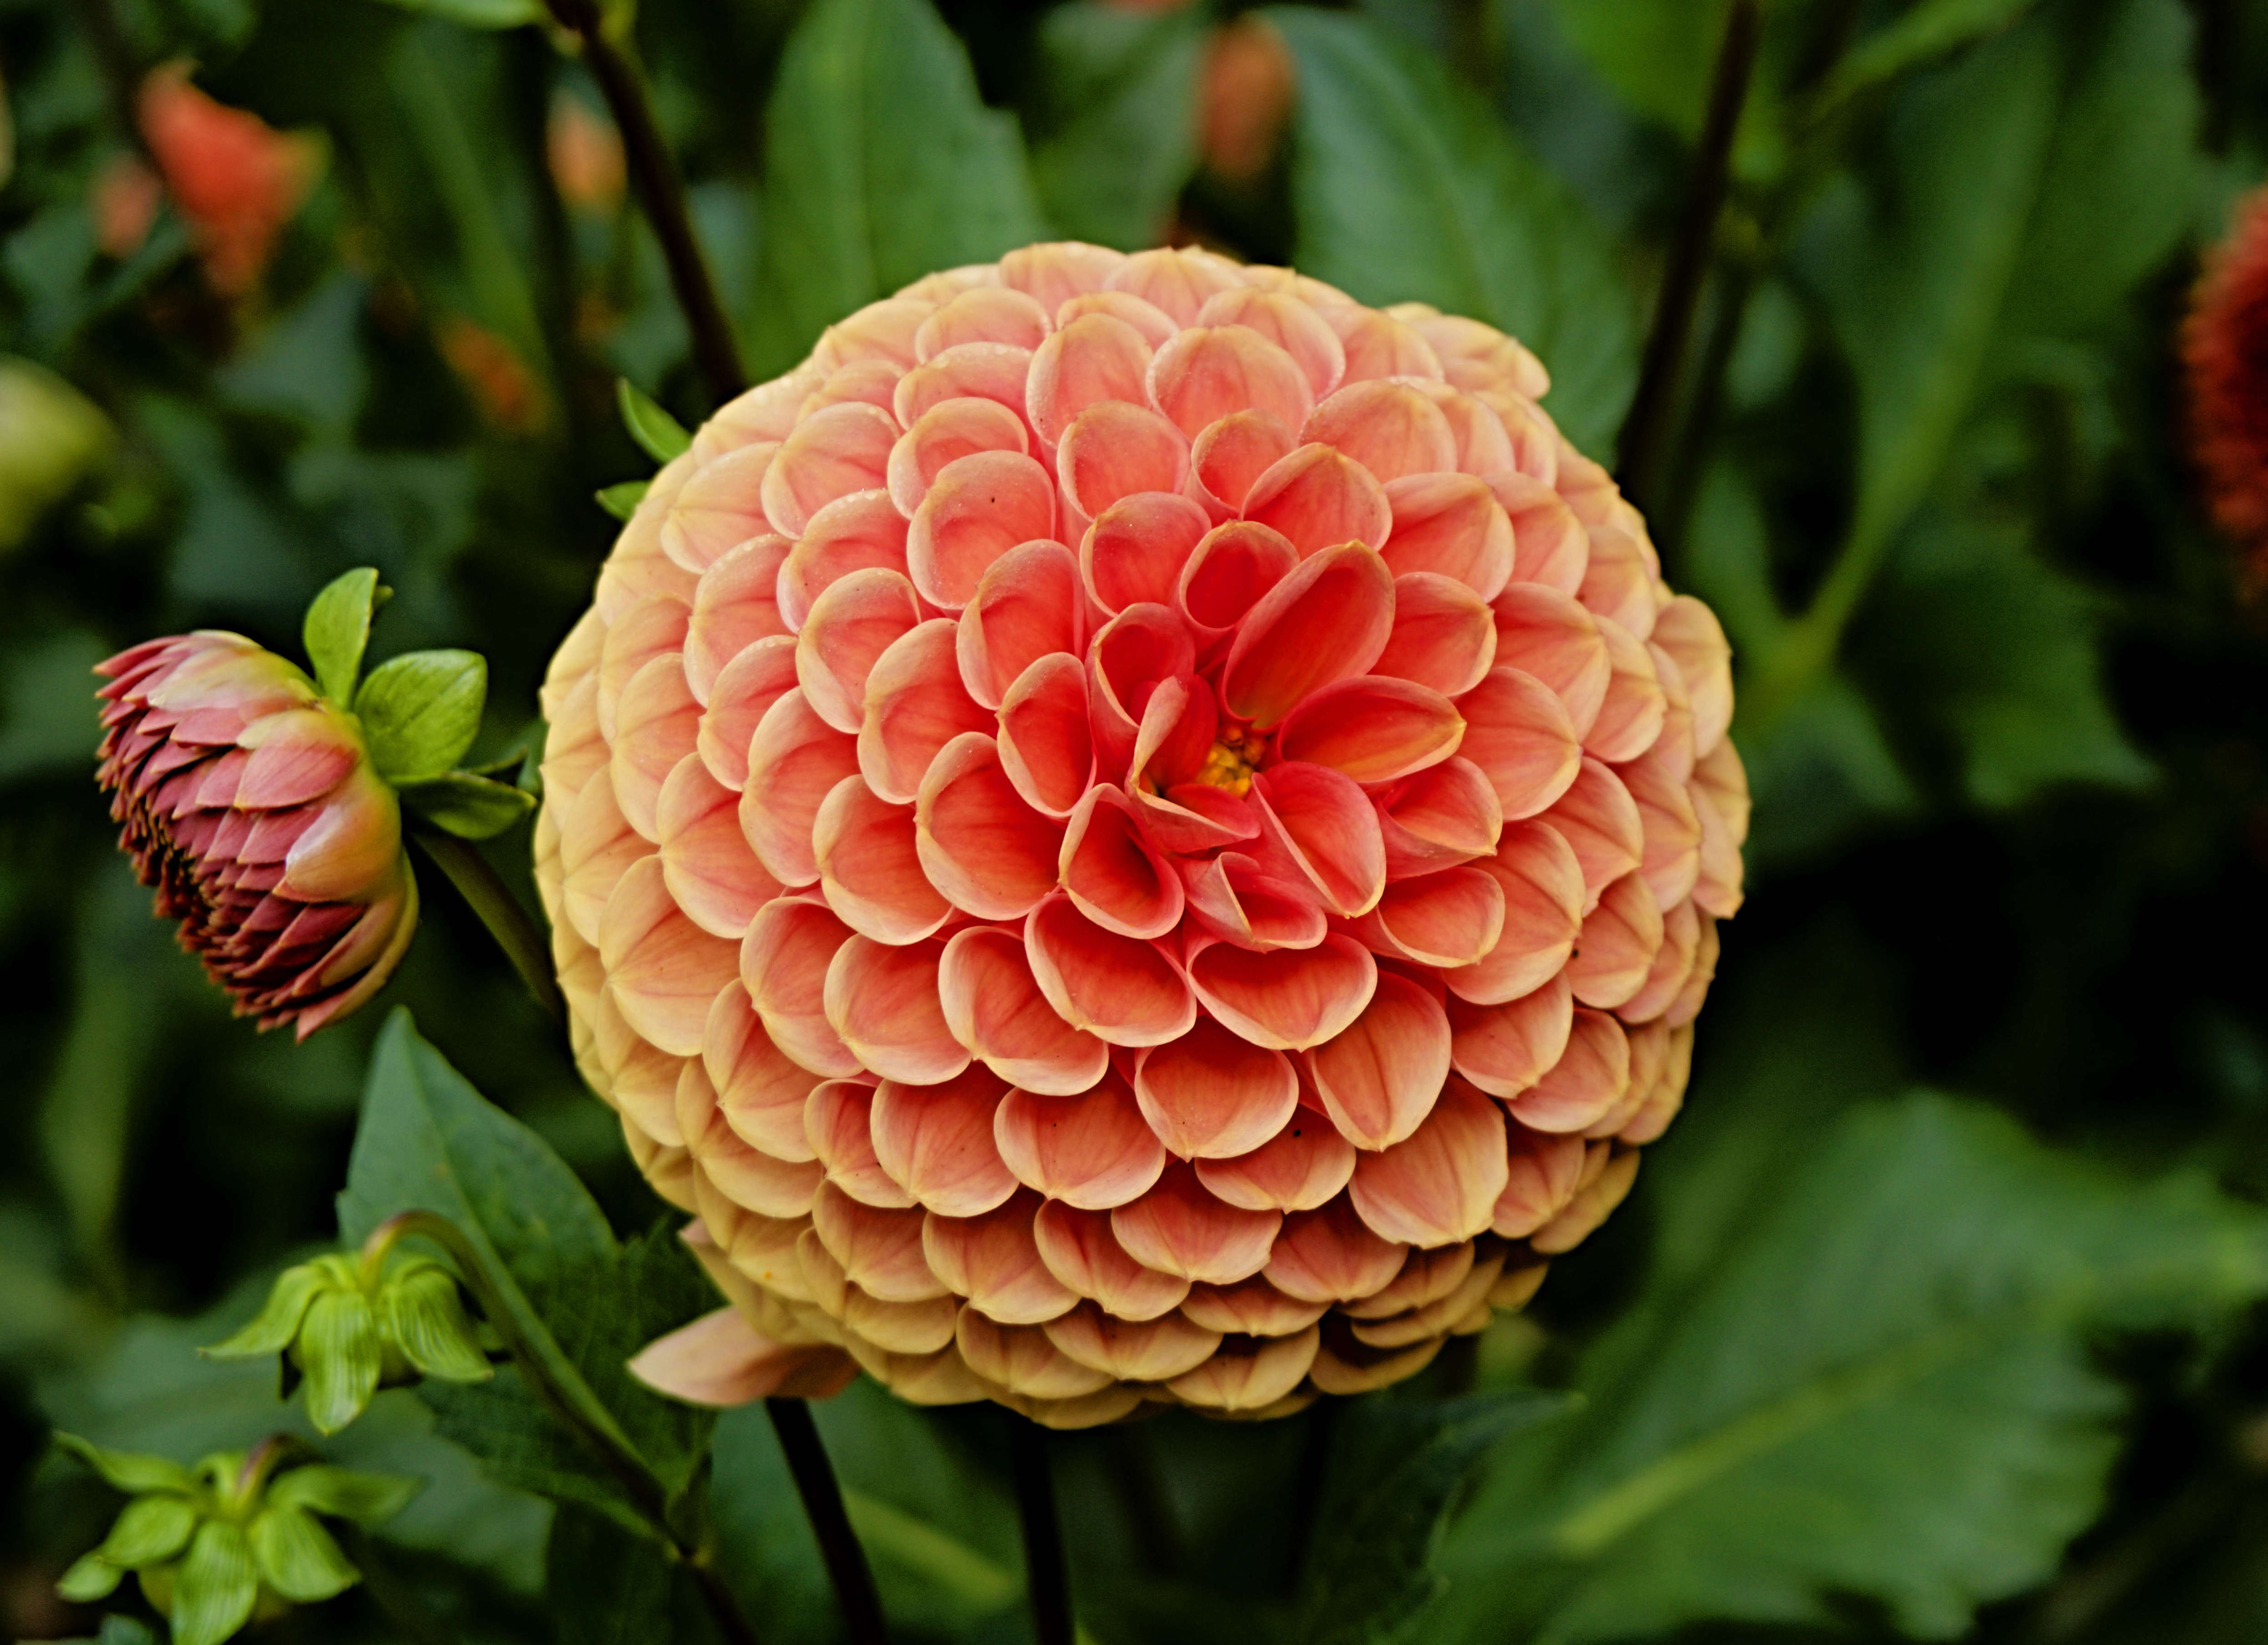
nature, plant, leaf, flower, petal, spring, botany, yellow, garden, flora, close up, dahlia, macro photography, flowering plant, daisy family, annual plant, land plant